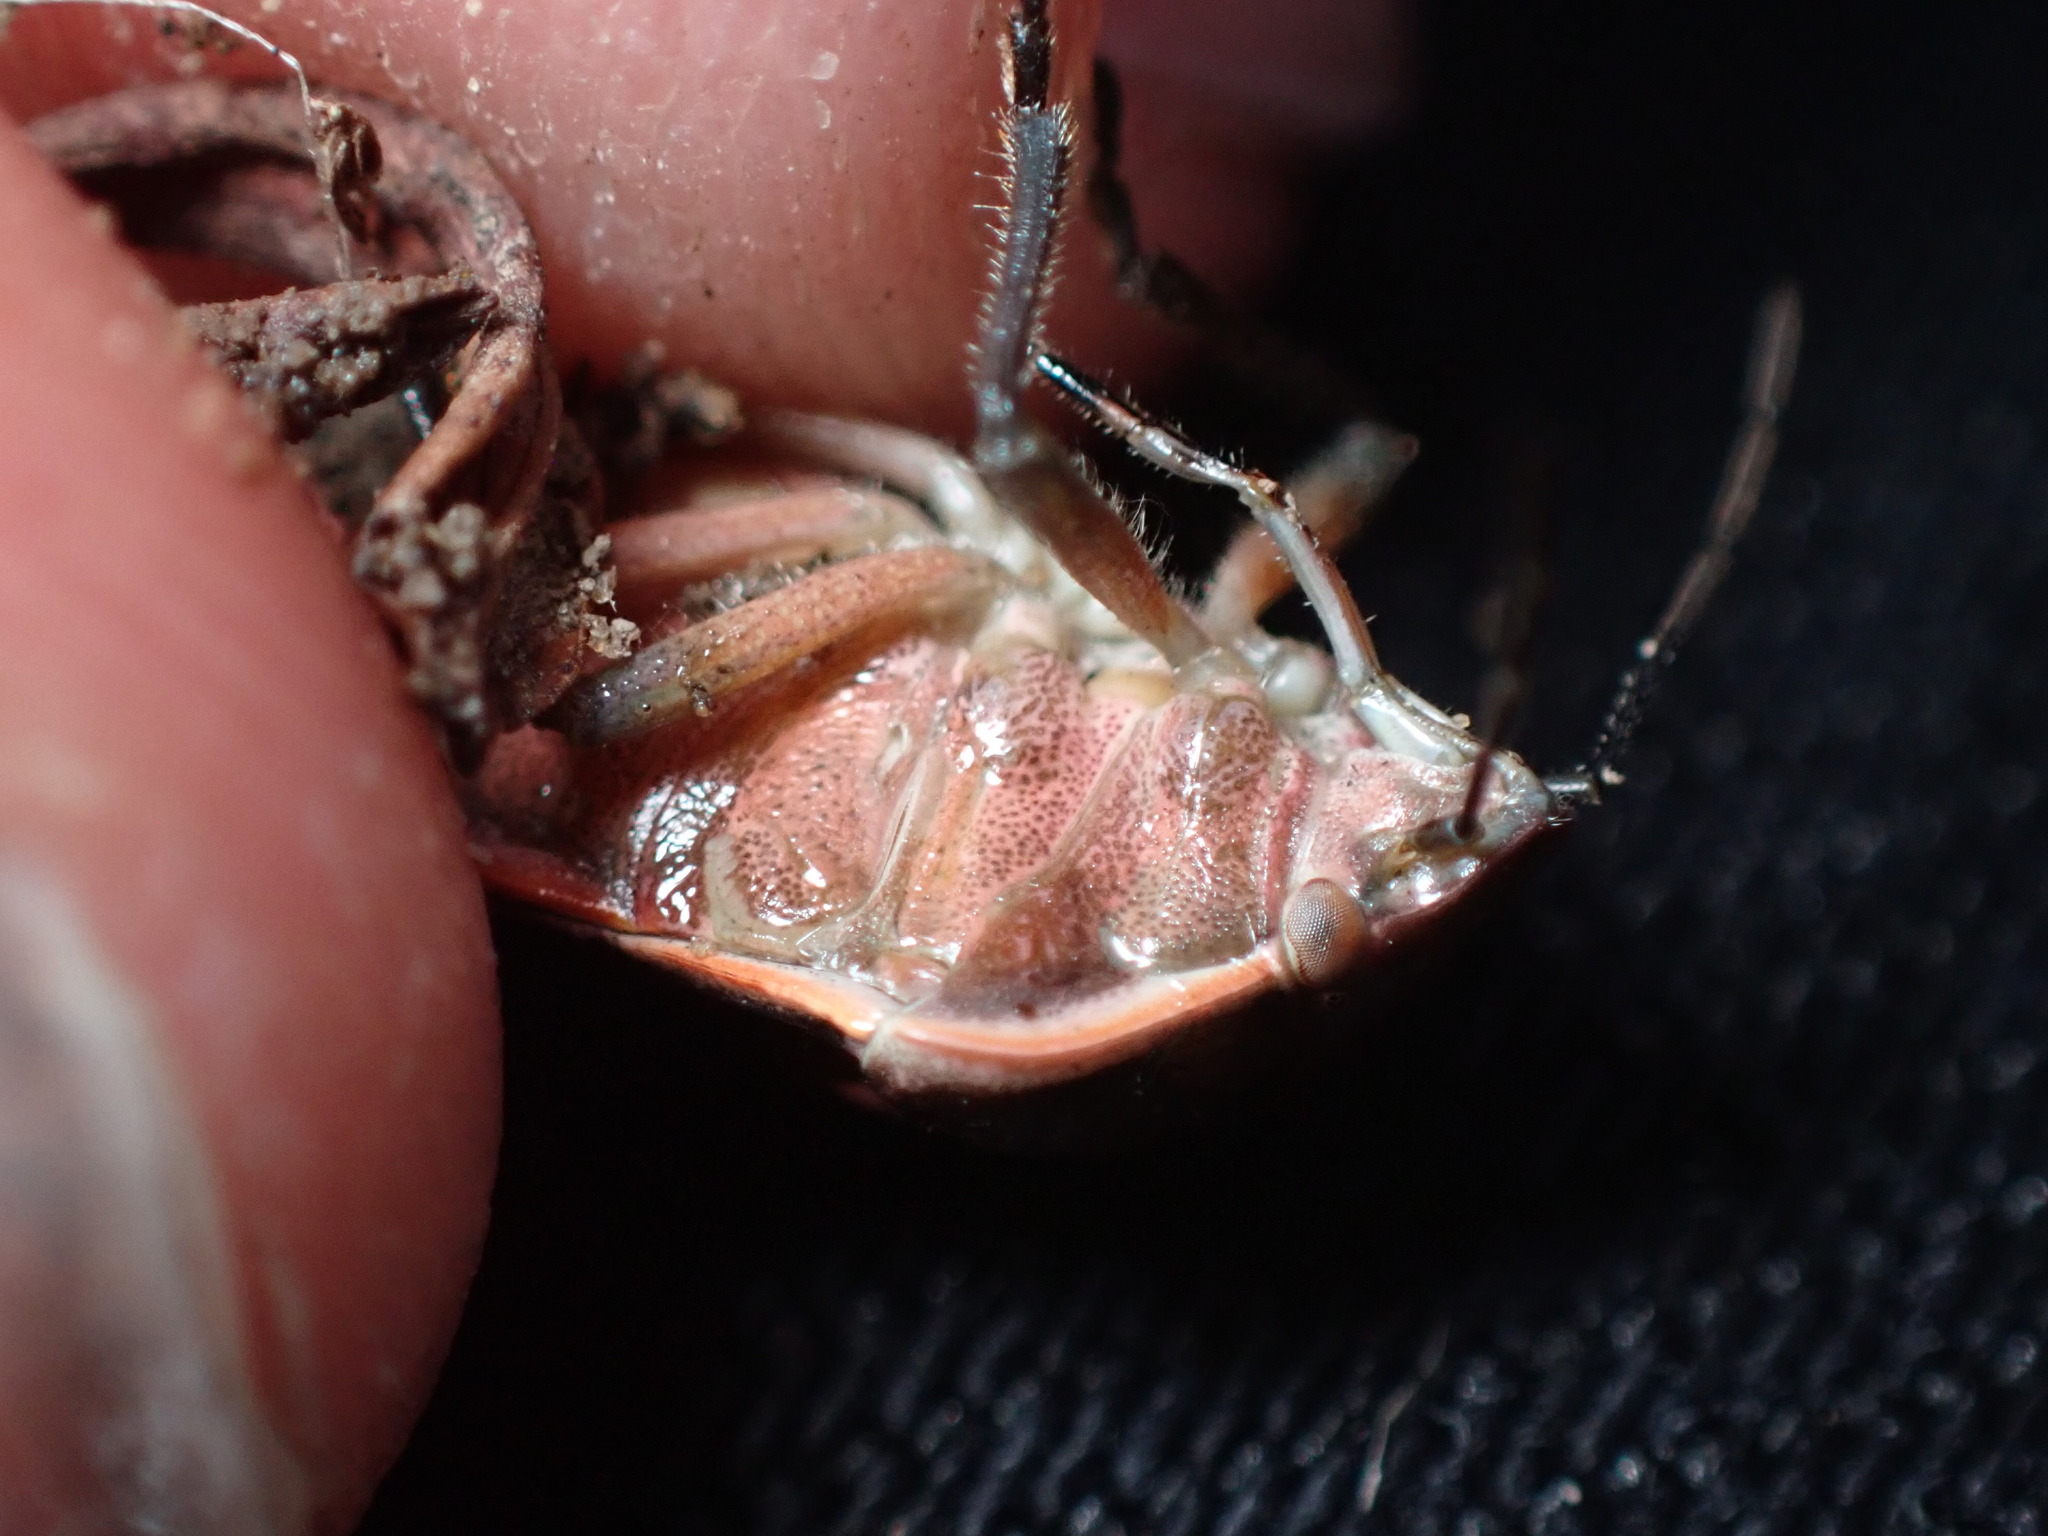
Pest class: stink_bug